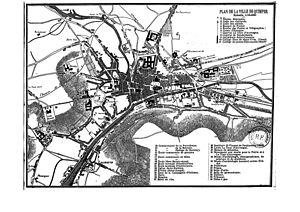
Plan de la ville de Quimper au 1/10000e, publié dans l'ouvrage de Jean-Marie Abgrall en 1910.
Quimper /kɛ̃pɛʁ/ est une commune française de la région Bretagne située dans le nord-ouest de la France. La ville est le chef-lieu du département du Finistère, le siège du conseil départemental, ainsi que des deux cantons qui la composent. Elle est également la capitale traditionnelle de la Cornouaille, du Pays Glazik et du Pays de Cornouaille qui compte 331 300 habitants en 2009, le siège de l'intercommunalité de Quimper Bretagne Occidentale qui compte 100 187 habitants en 2014, le siège de l'arrondissement de Quimper et enfin le siège du diocèse de Quimper et Léon. Ses habitants sont appelés les Quimpérois.